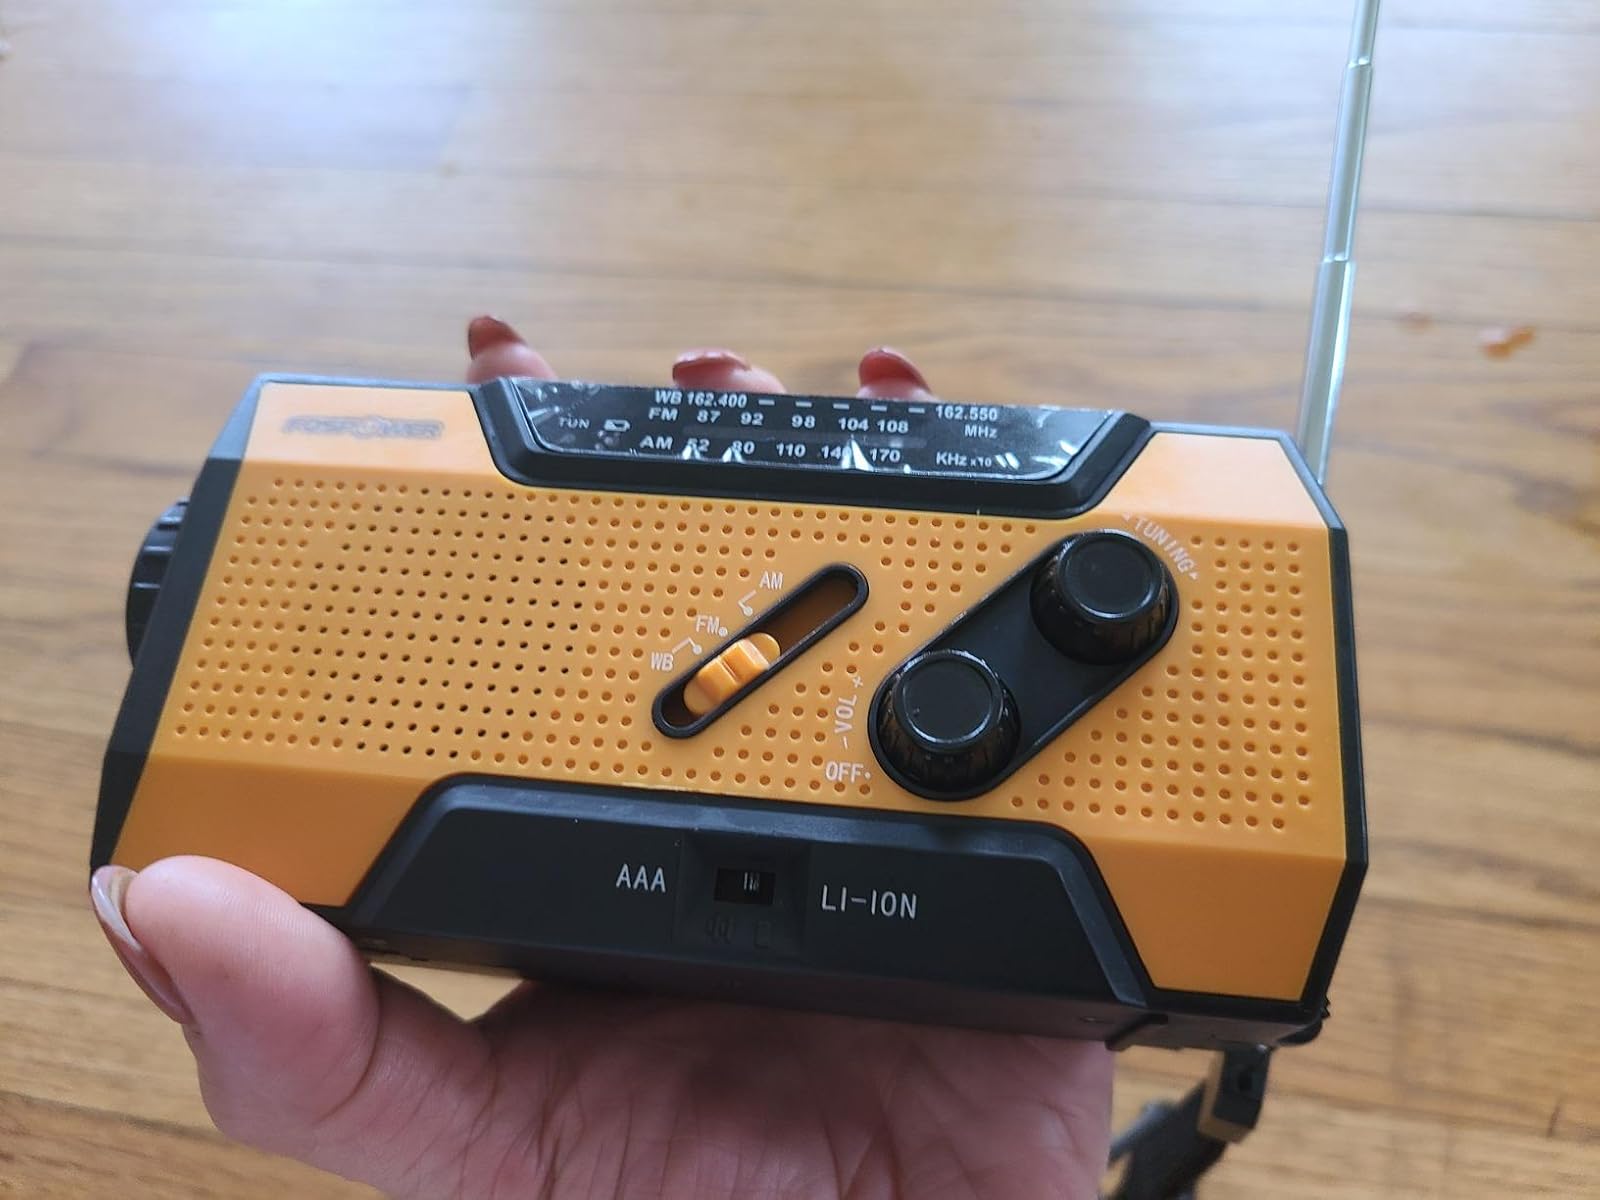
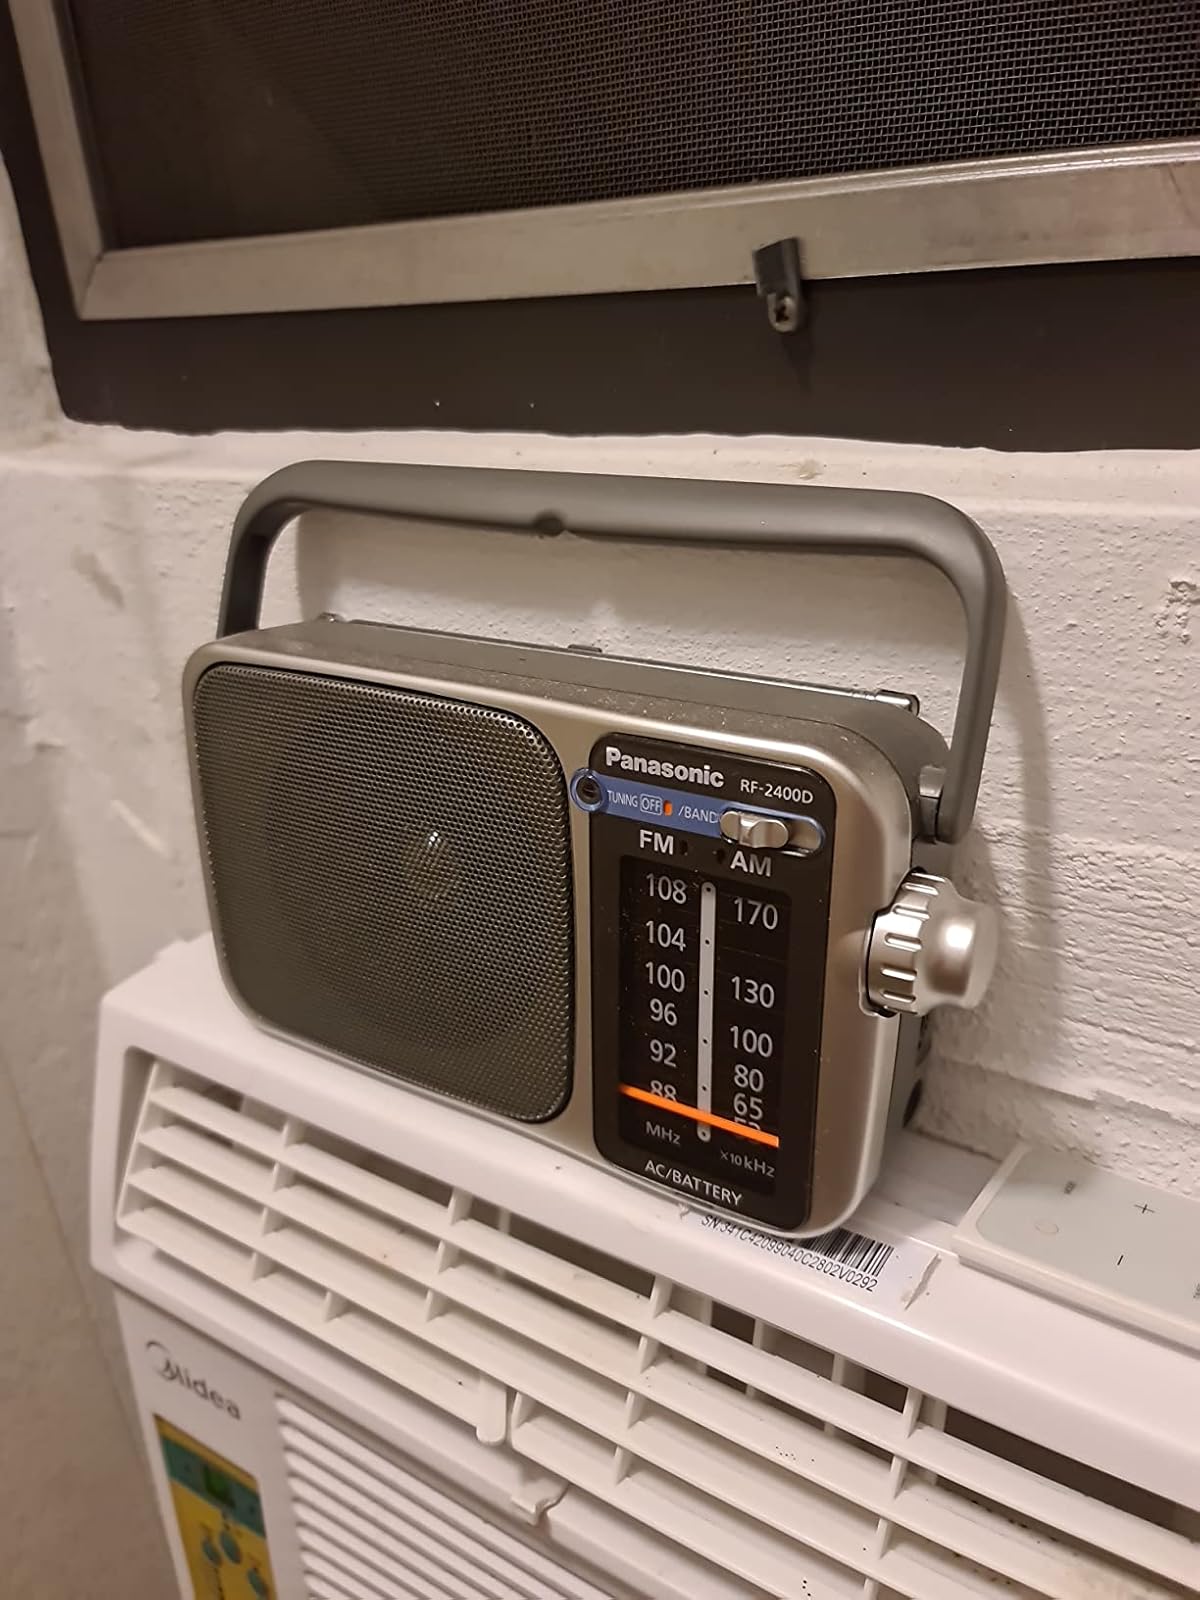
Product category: radio
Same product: no